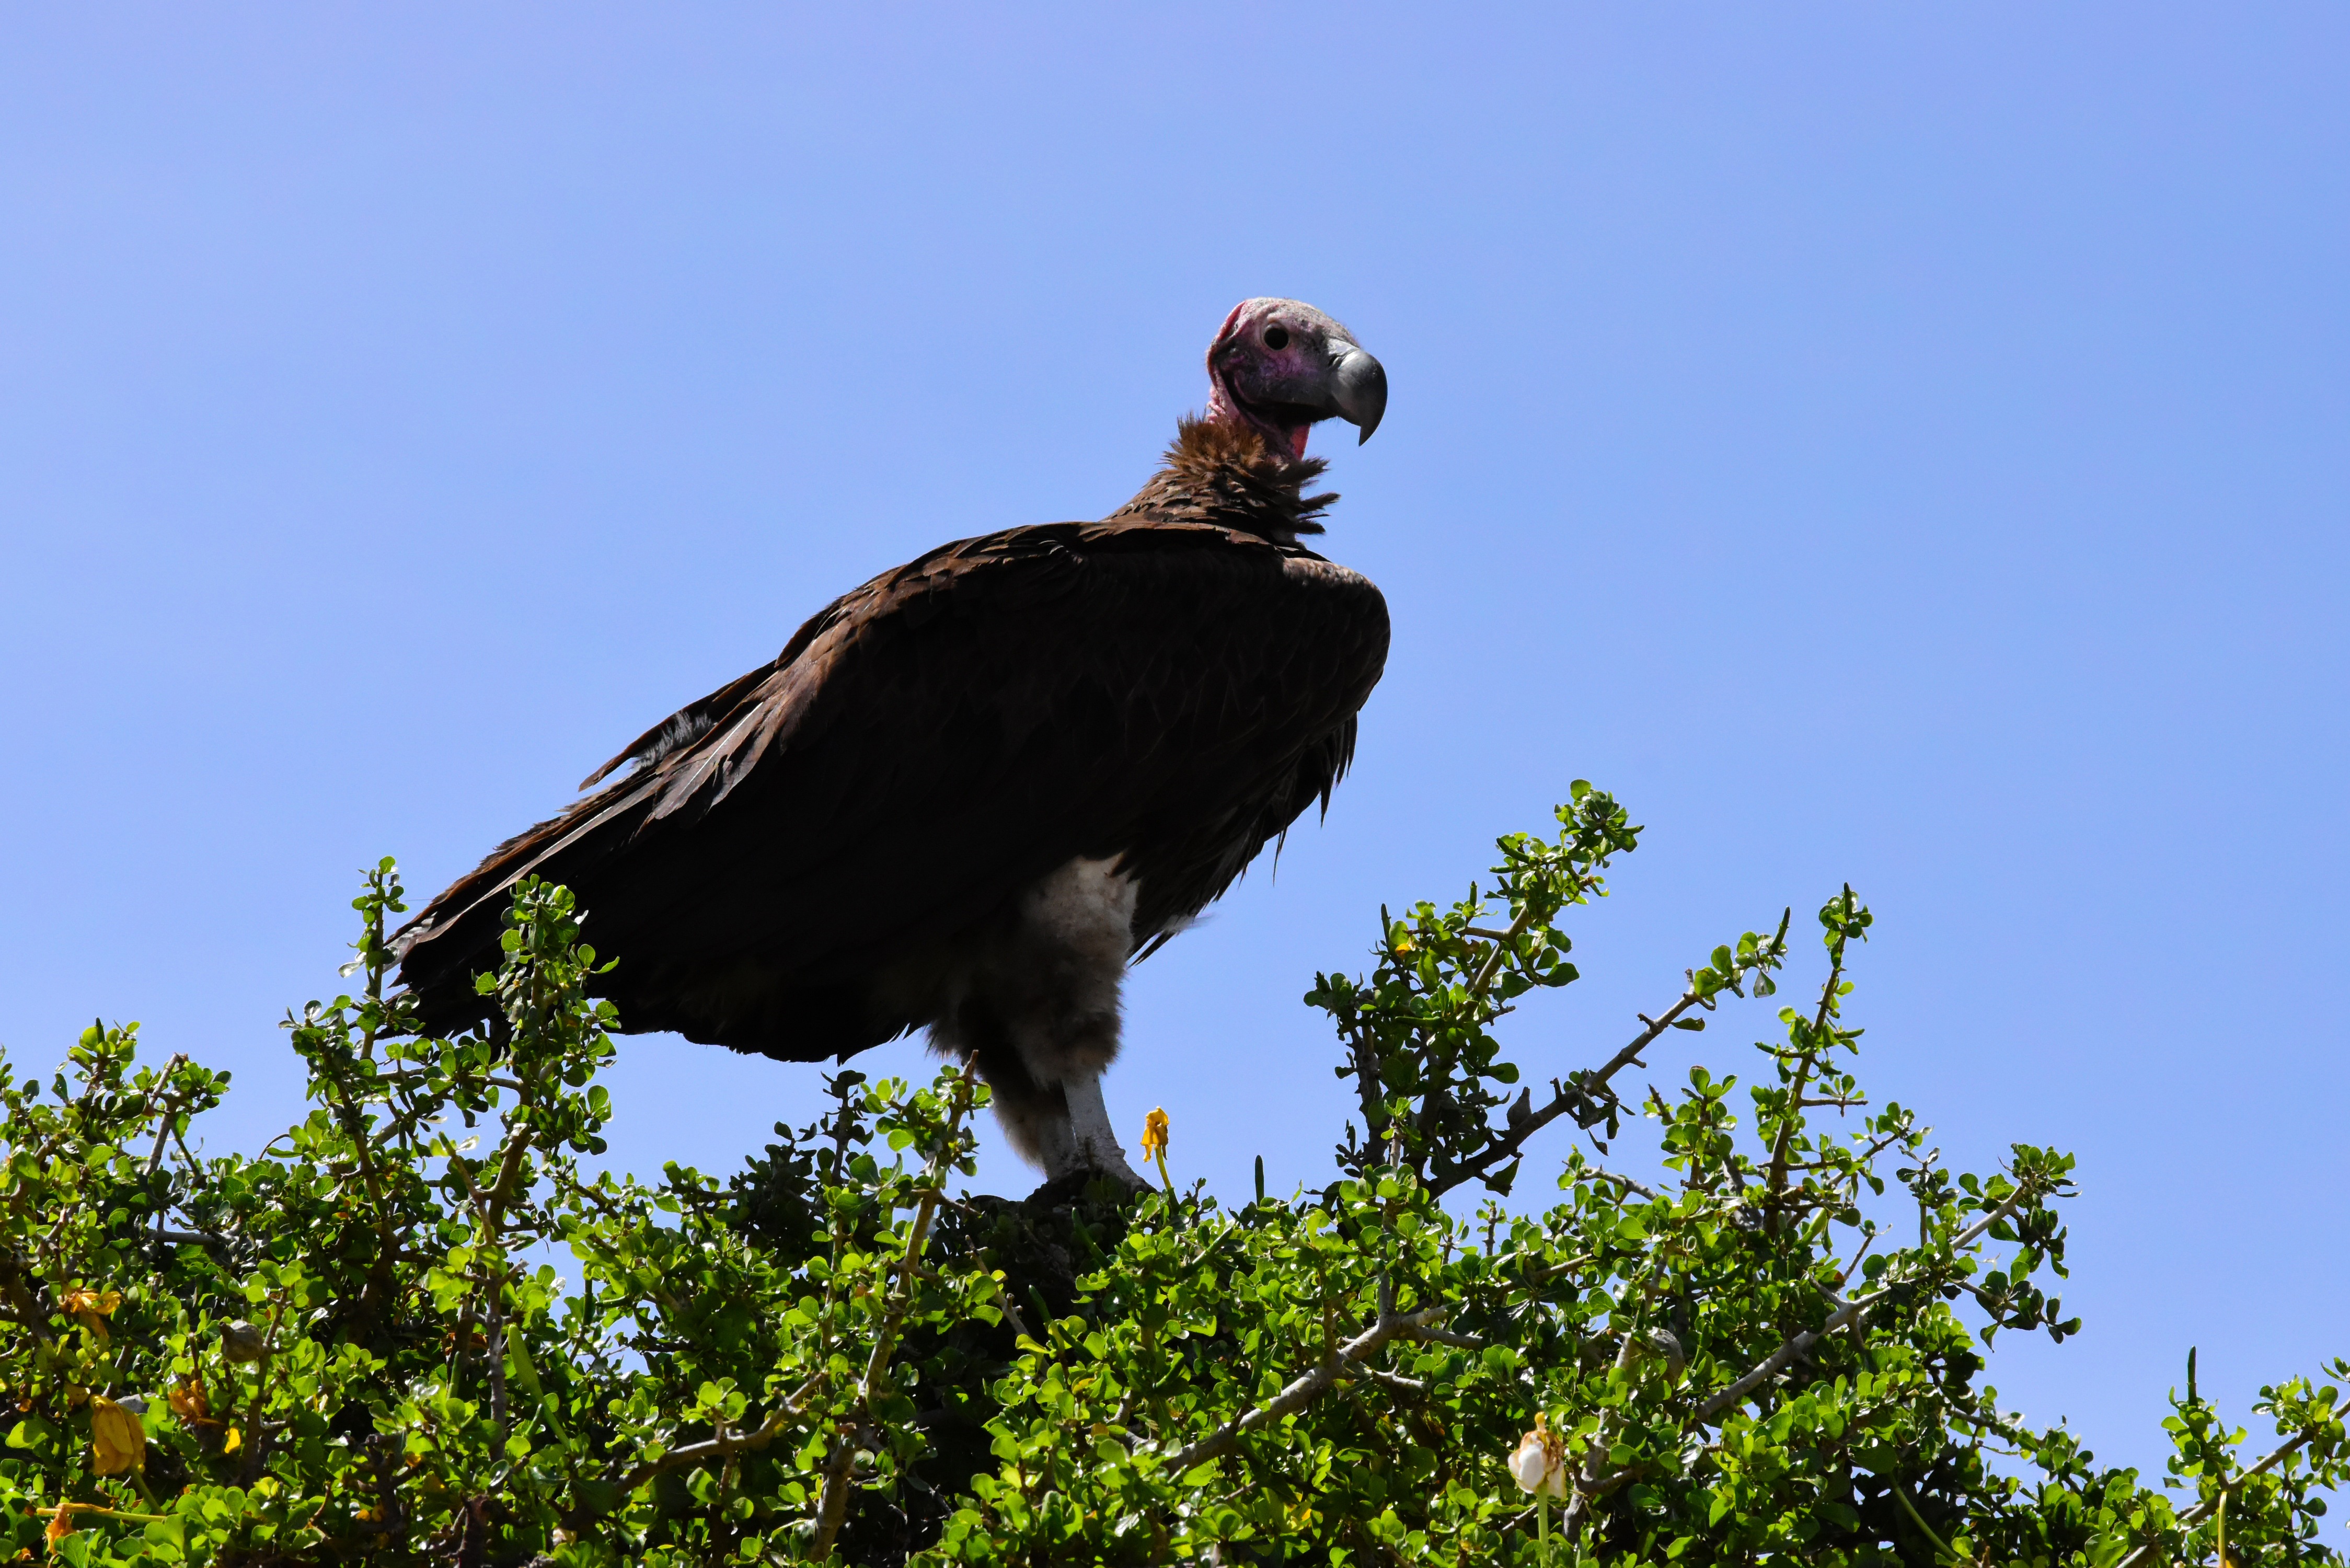
wilderness, bird, travel, wildlife, wild, natural, africa, park, eagle, mammal, fauna, savanna, bird of prey, grassland, vertebrate, tanzania, vulture, safari, serengeti